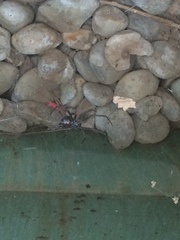
Species: Lactrodectus_hesperus